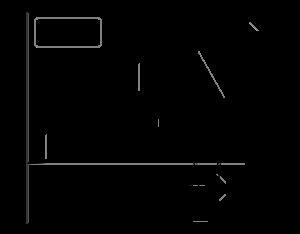
La vallée dérangeante ou vallée de l'étrange est une théorie du roboticien japonais Mori Masahiro, publiée pour la première fois en 1970, selon laquelle plus un robot androïde est similaire à un être humain, plus ses imperfections nous paraissent monstrueuses. Ainsi, beaucoup d'observateurs seront plus à l'aise en face d'un robot clairement artificiel que devant un robot doté d'une peau, de vêtements et d'un visage visant à le faire passer pour humain. Ce n'est qu'au-delà d'un certain degré de réalisme dans l'imitation, selon cette théorie, que les robots humanoïdes seront mieux acceptés. C'est pour cela qu'est utilisé le terme de vallée : il s'agit d'une zone à franchir dans laquelle chaque progrès fait vers l'imitation humaine amènera au départ plus de rejet, mais passé un certain seuil de réalisme une acceptation plus grande.
L'inquiétante étrangeté est le titre, souvent traduit ainsi en français, d'un essai de Sigmund Freud paru en 1919.
Francine Descartes, née le 19 juillet 1635 à Deventer et morte cinq ans plus tard, le 7 septembre 1640 à Amersfoort, est le seul enfant qu'ait reconnu René Descartes et le fruit de la seule relation sexuelle certaine qu'on lui connaisse. Sa mère est une servante hollandaise prénommée Helena. Si courte qu'ait été la vie de la fillette, sa présence aux côtés de son père semble avoir eu une incidence sur l'activité intellectuelle de ce dernier, qui, peu après sa naissance, se décide à publier ses travaux et s'intéresse aux moyens de prolonger la vie. La relation extra-maritale dont Francine a été le fruit a par ailleurs alimenté les polémiques suscitées par les prises de position philosophiques de Descartes.
L'échelle d’empathie est une mesure du degré de sensibilité d’une personne des états mentaux d'un autre ou son habilité à s’imaginer dans la position de celui-ci. Il peut permettre parfois le diagnostic de certains troubles de personnalité ou de certains troubles du développement comme l'autisme.